Kaimei Station

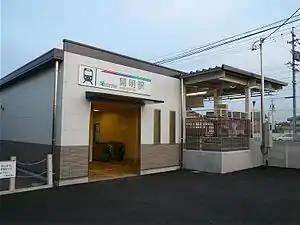
Kaimei Station in June 2008

is a railway station in the city of Ichinomiya, Aichi Prefecture, Japan, operated by Meitetsu.